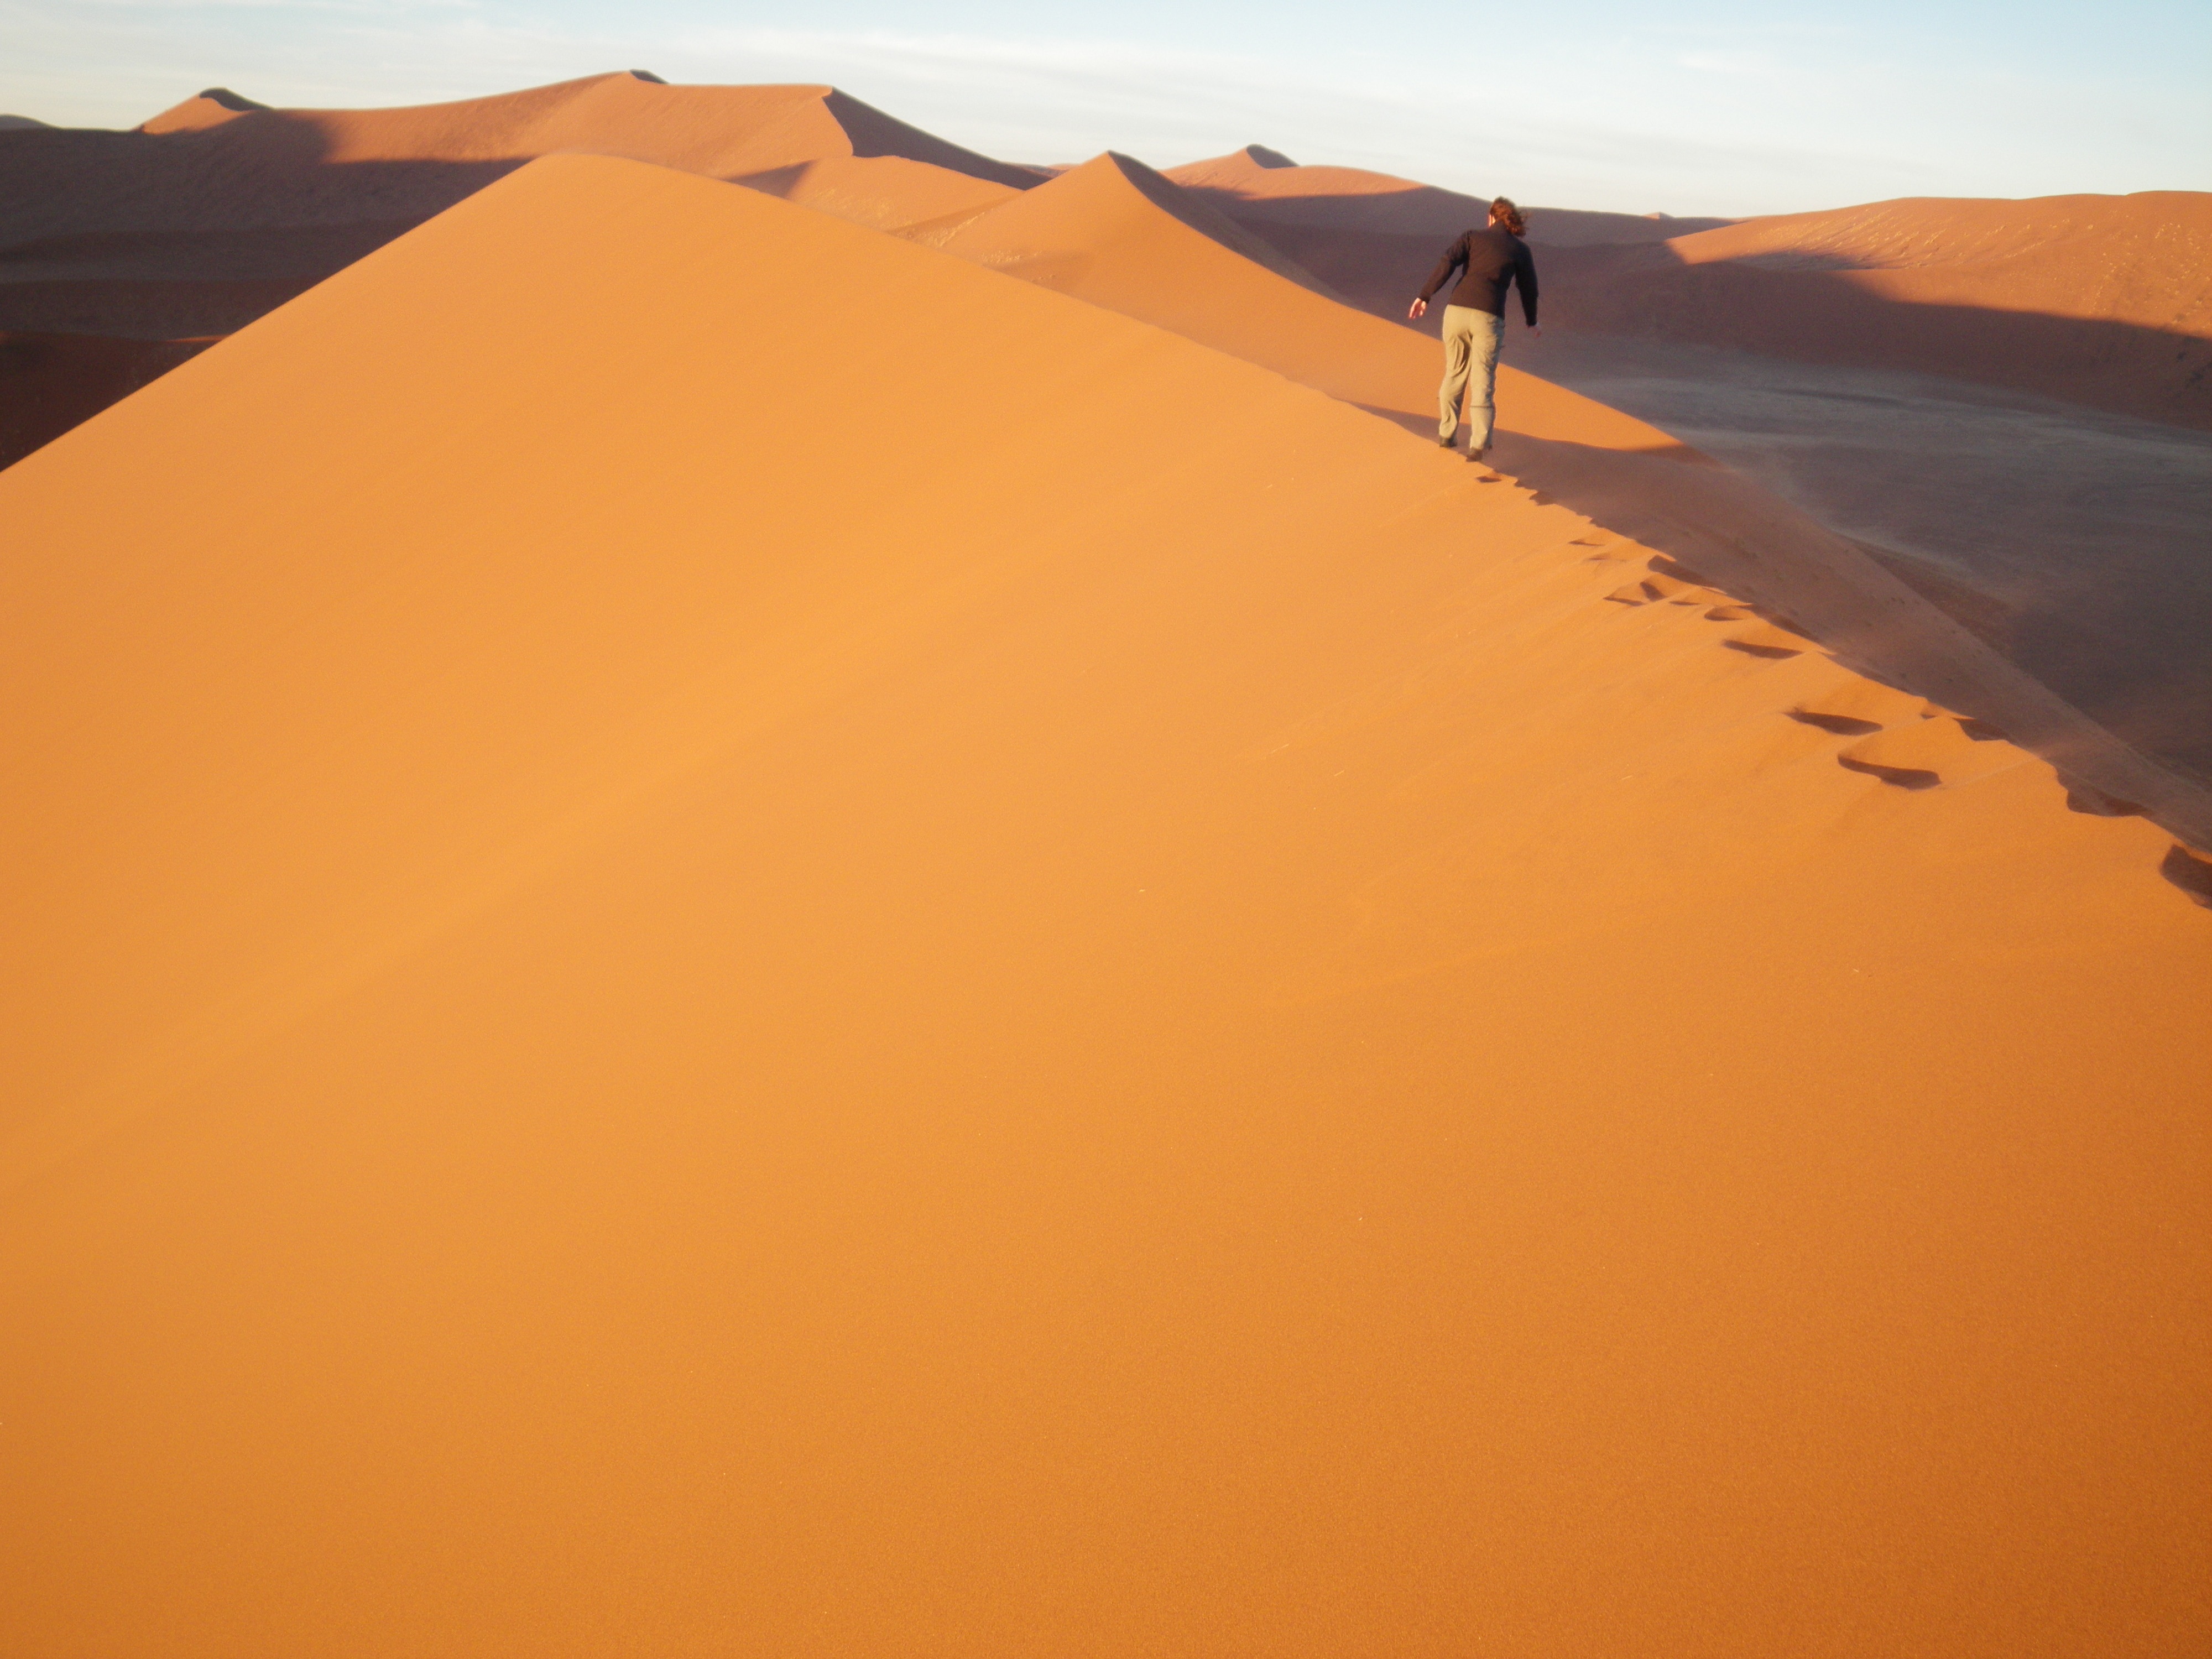
landscape, sand, desert, dune, dunes, plateau, habitat, sahara, wadi, landform, erg, sand dunes, namib desert, natural environment, geographical feature, aeolian landform